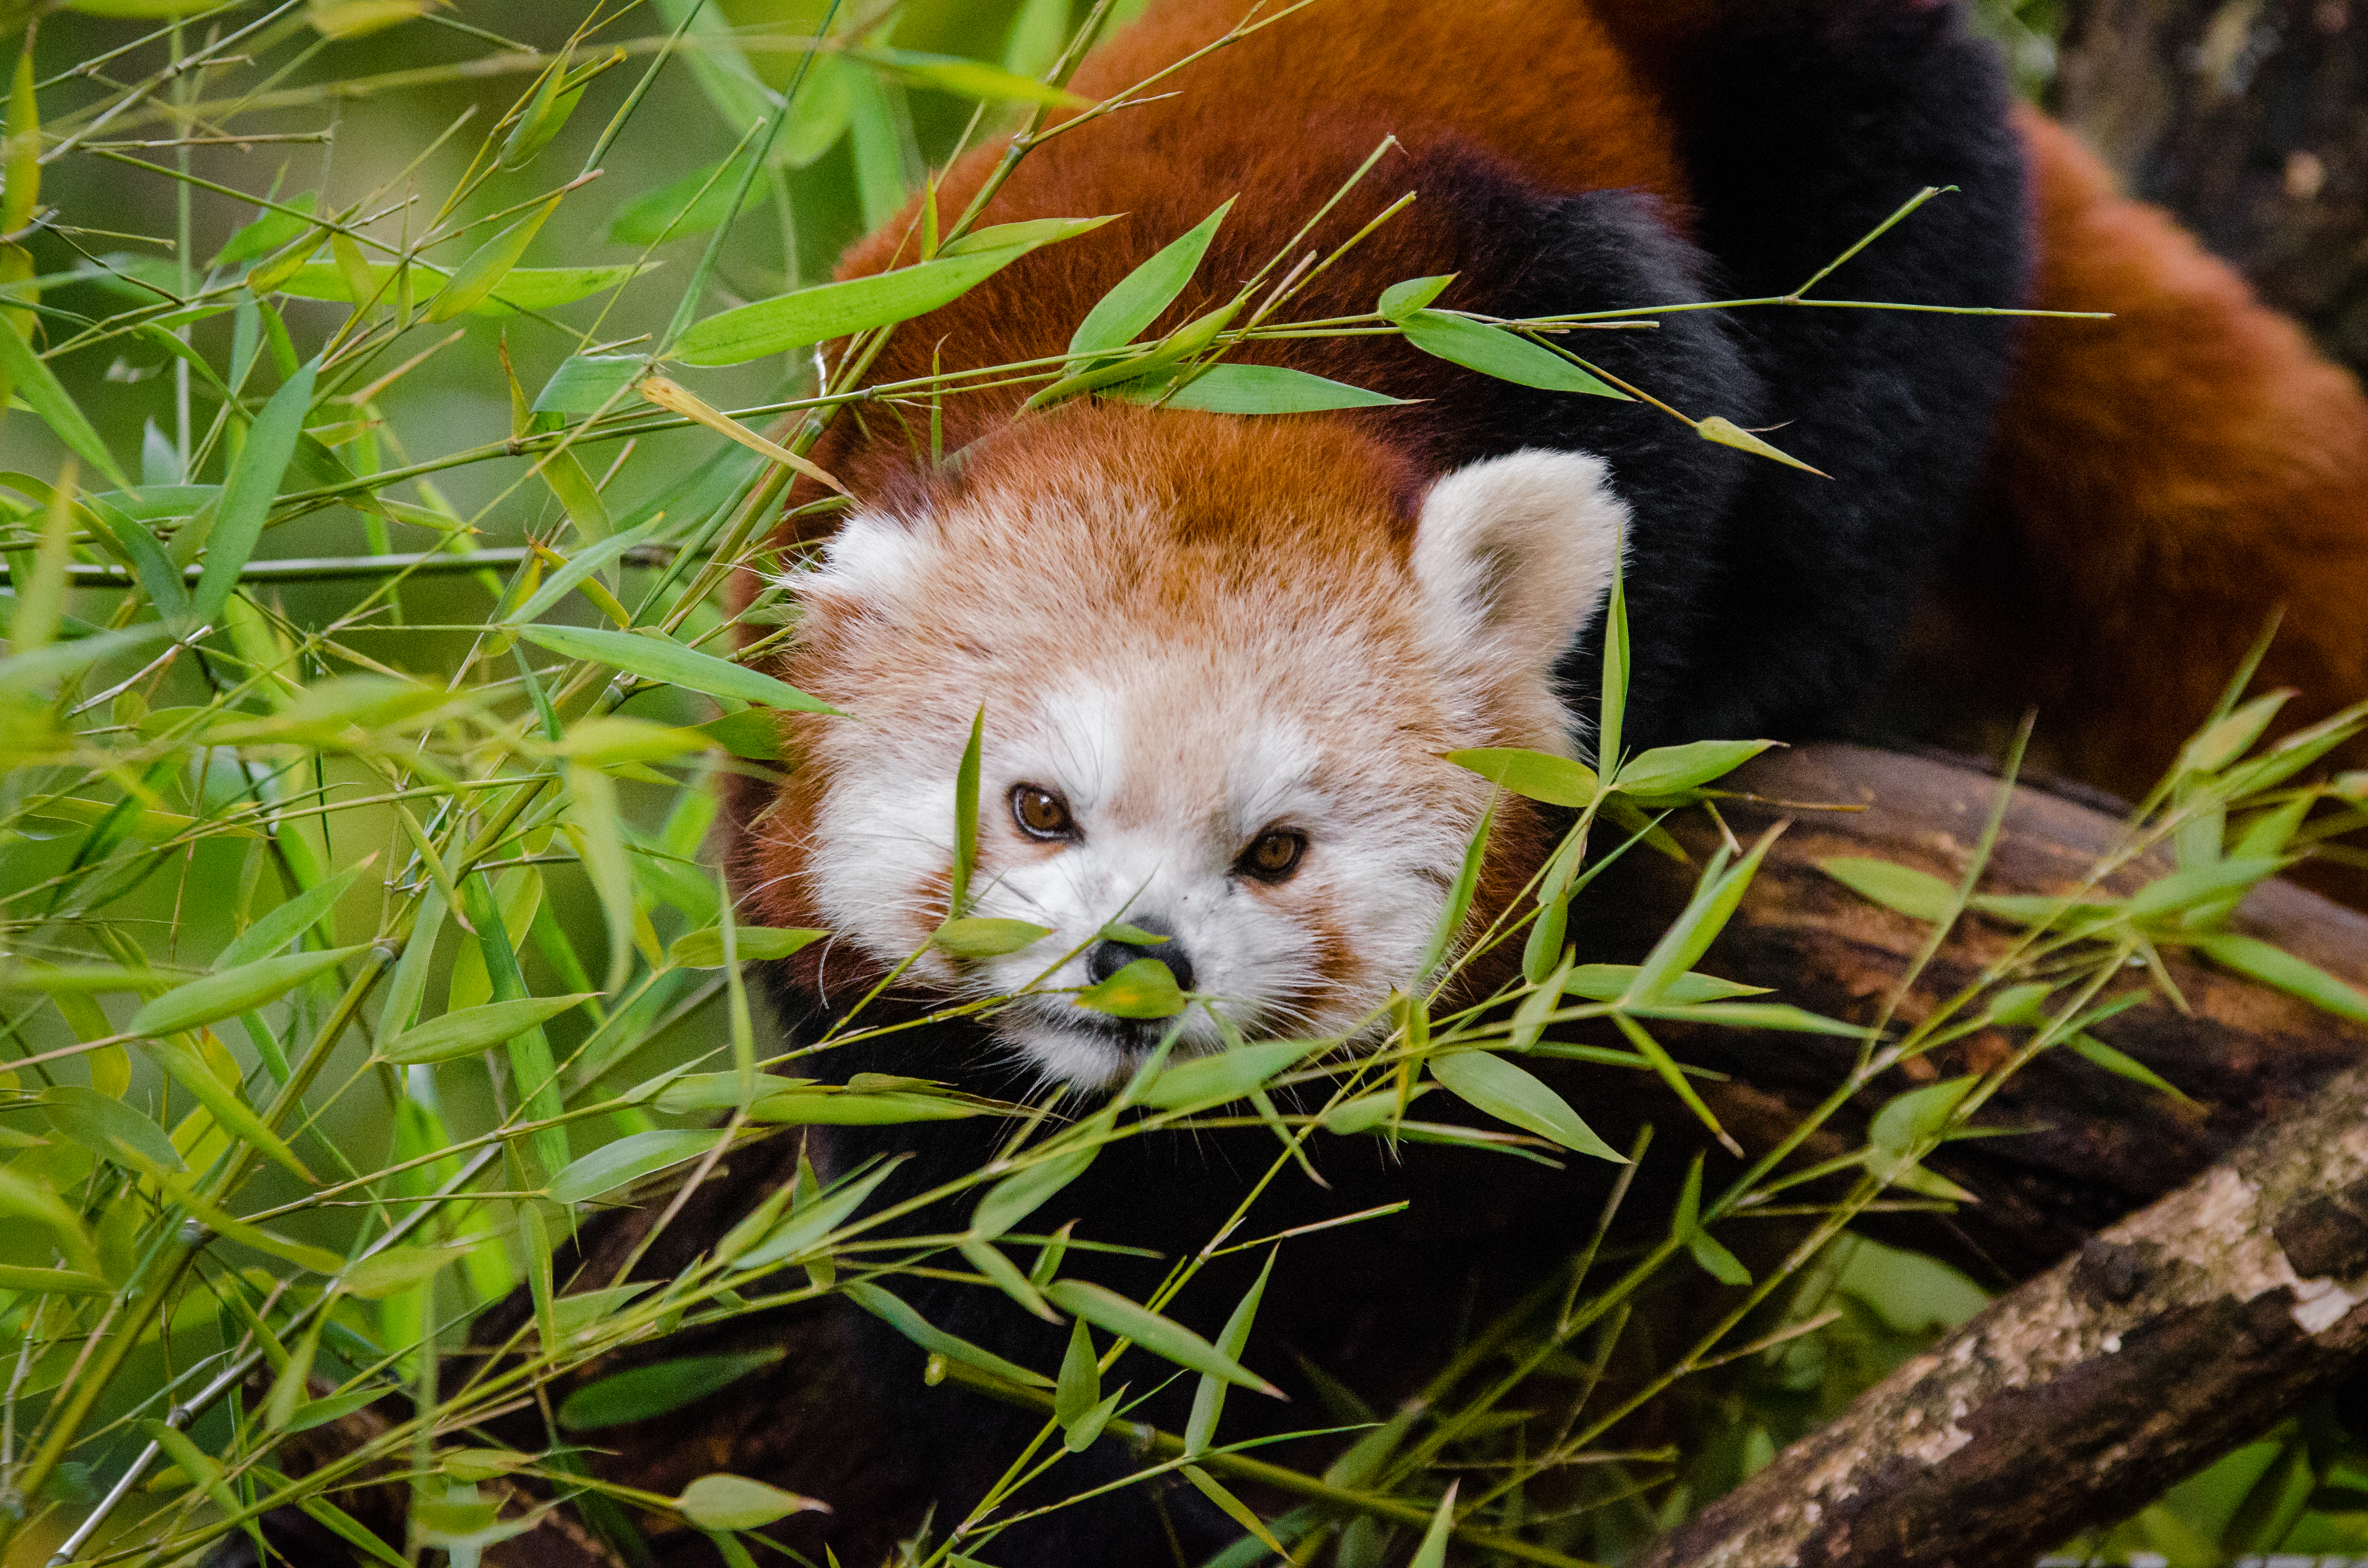
tree, nature, bokeh, blur, field, vintage, sweet, feet, animal, cute, female, wildlife, zoo, fur, orange, young, spring, green, high, red, foot, mammal, nikon, fauna, red panda, panda, 2015, face, nose, whiskers, paw, tail, animals, ears, endangered, vertebrate, germany, deutschland, natur, paws, tier, depth, iso, depthoffield, fell, gesicht, baum, adorable, bamboo, d7000, roter, kleiner, niedlich, sues, suess, species, bedrohte, tierart, tierpark, weiblich, jungtier, jung, ohren, schwanz, nase, bedroht, ailurus, fulgens, mozilla, firefox, wochenende, weekend, fr hling, gr n, s s, weasel, polecat